Heikki Kovalainen

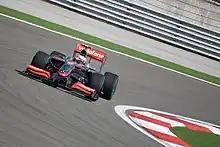
Kovalainen at the 2009 Turkish Grand Prix

At the Kovalainen finished fifth. In the week leading up to the Hungarian Grand Prix, McLaren confirmed that Kovalainen would remain with the team for . He won his only race at Hungary and became the 100th driver to win a Formula One Grand Prix after race leader Felipe Massa retired due to an engine failure with three laps remaining. After the race Kovalainen commented: "In previous races my driving was too hard on the tyres. For this race we made somewhat radical changes to the set-up, and they were definitely a step in the right direction." He finished the following race in Valencia in fourth position, which moved him into the top five in the championship.